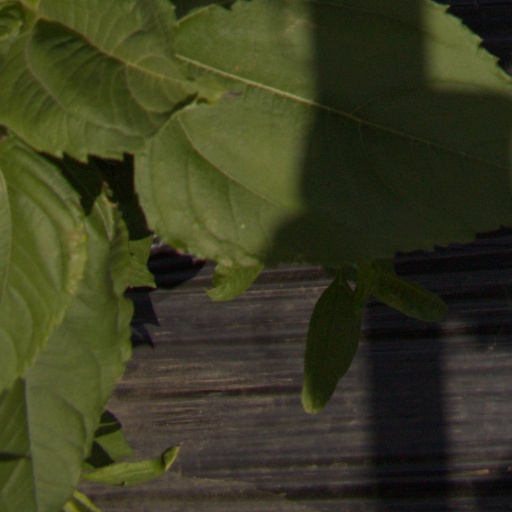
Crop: Jerusalem artichoke